World Food Day

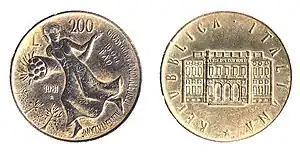
Italian coin dedicated to the first World Food Day (1981)

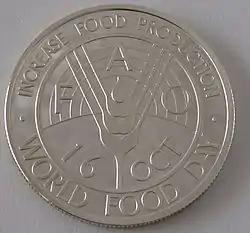
Afghan coin dedicated to the first World Food Day (1981)

In over 150 countries, events mark World Food Day. Examples of events held across the world are listed.